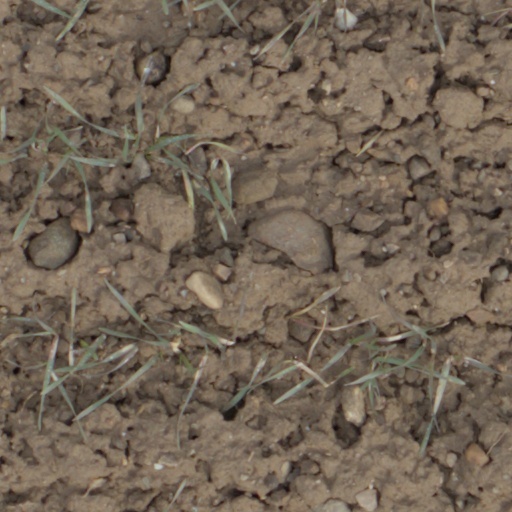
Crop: wheat